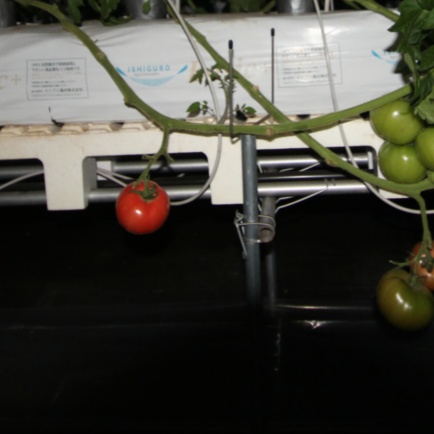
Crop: tomato